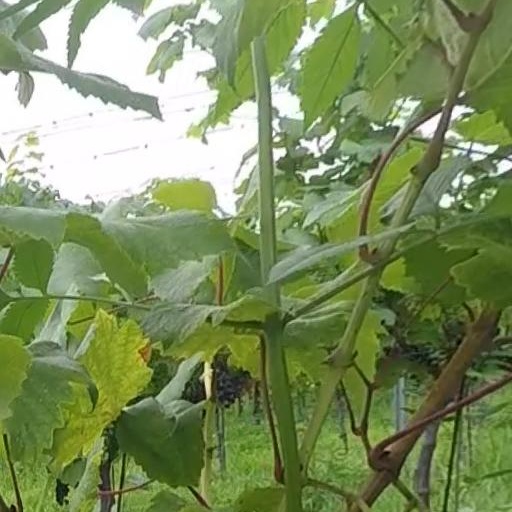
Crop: grape